Chur railway station

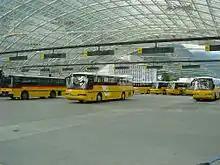
Bus terminal, on the upper level

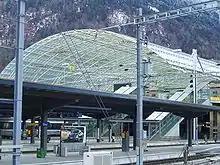
Chur station platforms

The most striking of the station's buildings is now the roof over the Postauto bus station, which is located above the station platforms.